Richard Carvel

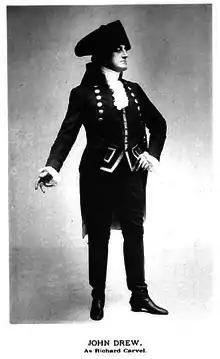
John Drew as Richard Carvel on Broadway

Edward Everett Rose adapted the novel for the stage, and "Richard Carvel", the play, appeared on Broadway between September 1900 and January 1901. There were 129 performances in all. Richard Carvel was played by John Drew and Dorothy Manners by Ida Conquest. The play was produced by Charles Frohman at the Empire Theatre.